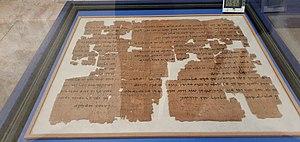
Gianfrancesco Lusini, né à Catane le 3 novembre 1962, est un professeur d'université italien, traducteur, spécialiste en langues sémitiques et en l'histoire, les langues et les littératures de l'Éthiopie et de l'Orient chrétien.